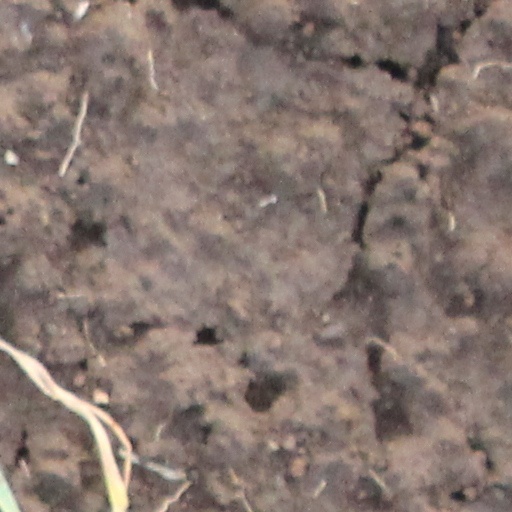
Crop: wheat